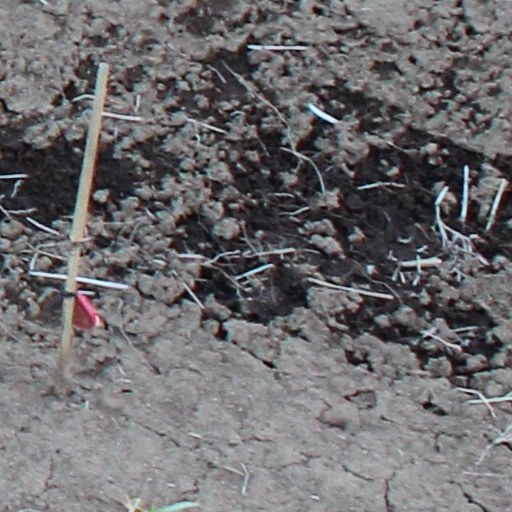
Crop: wheat